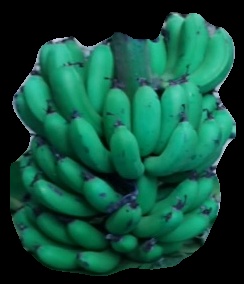
Variety: pachbale
Grade: grade2